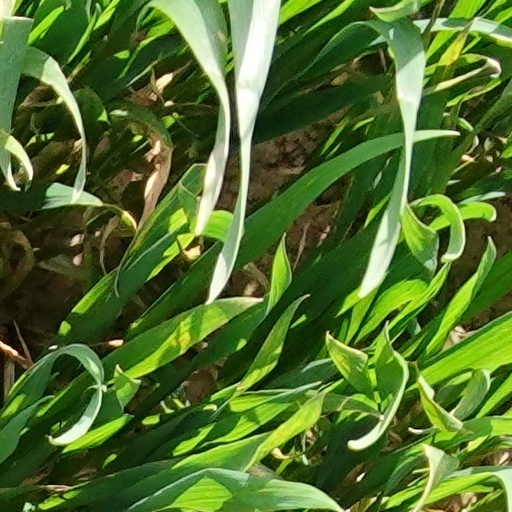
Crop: wheat